Grand Allies

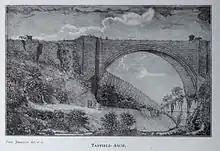
The Causey Arch, or Tanfield Arch, built c.1726 by the Grand Allies

Up to around 1700 a guild, the Hostmen of Newcastle upon Tyne, had an effective monopoly of the coal trade locally. After a decline in the control of the Hostmen, "combinations" of coal owners vied for advantage.